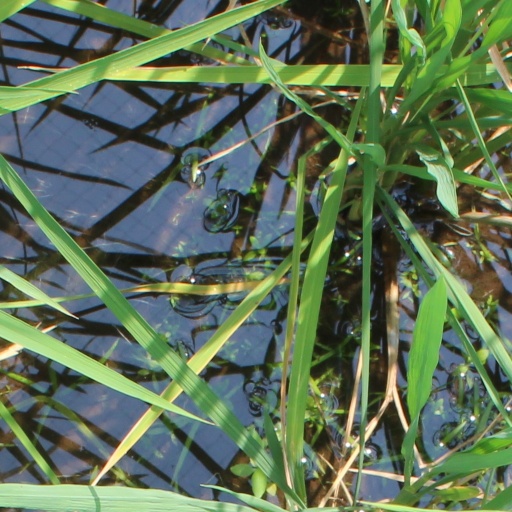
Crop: rice